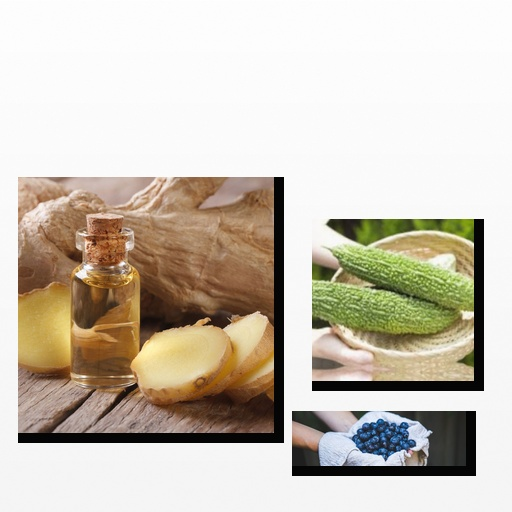
Food items: bitter_gourd, blueberry, ginger